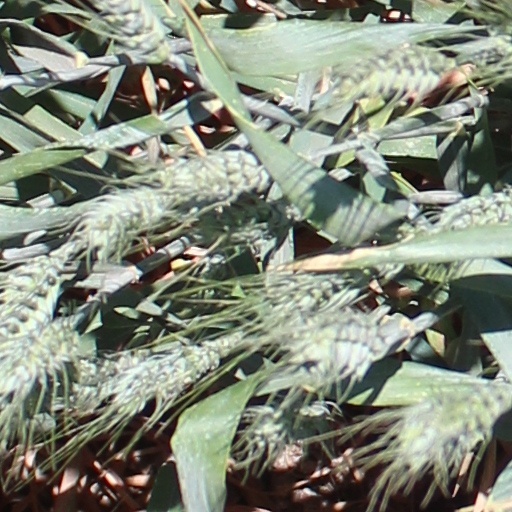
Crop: wheat